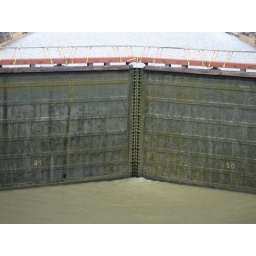
Third lock, closeup, cantalevered doors held closed by water pressure only.